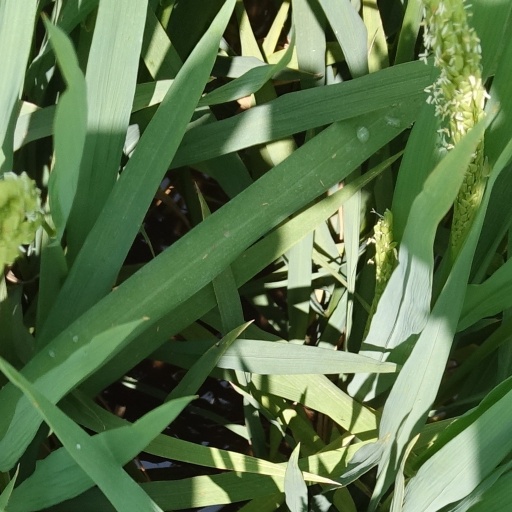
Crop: rice